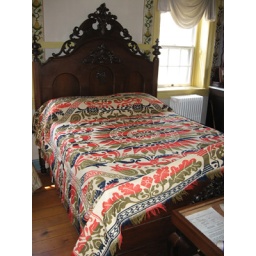
woven coverlet on the hand-carved bed in the master bedroom